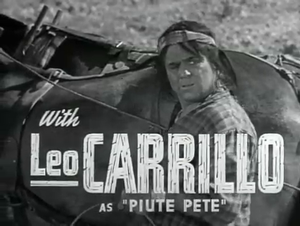
Twenty Mule Team est un film américain réalisé par Richard Thorpe, sorti en 1940.